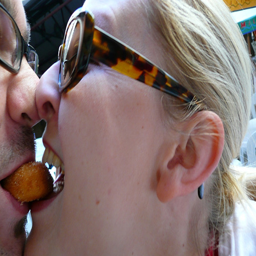
A woman taking a piece of food out of another persons mouth with her mouth.
A man and woman eating the same piece of food.
The man and woman are eating the same donut hole.
Two people are eating the same piece of food at the same time.
A woman and a man pass food between their mouths.